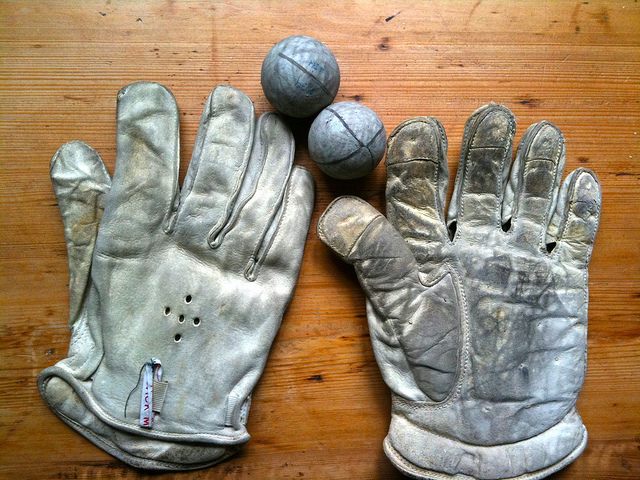
hình ảnh của hai găng tay và hai quả bóng đặt trên bàn gỗ